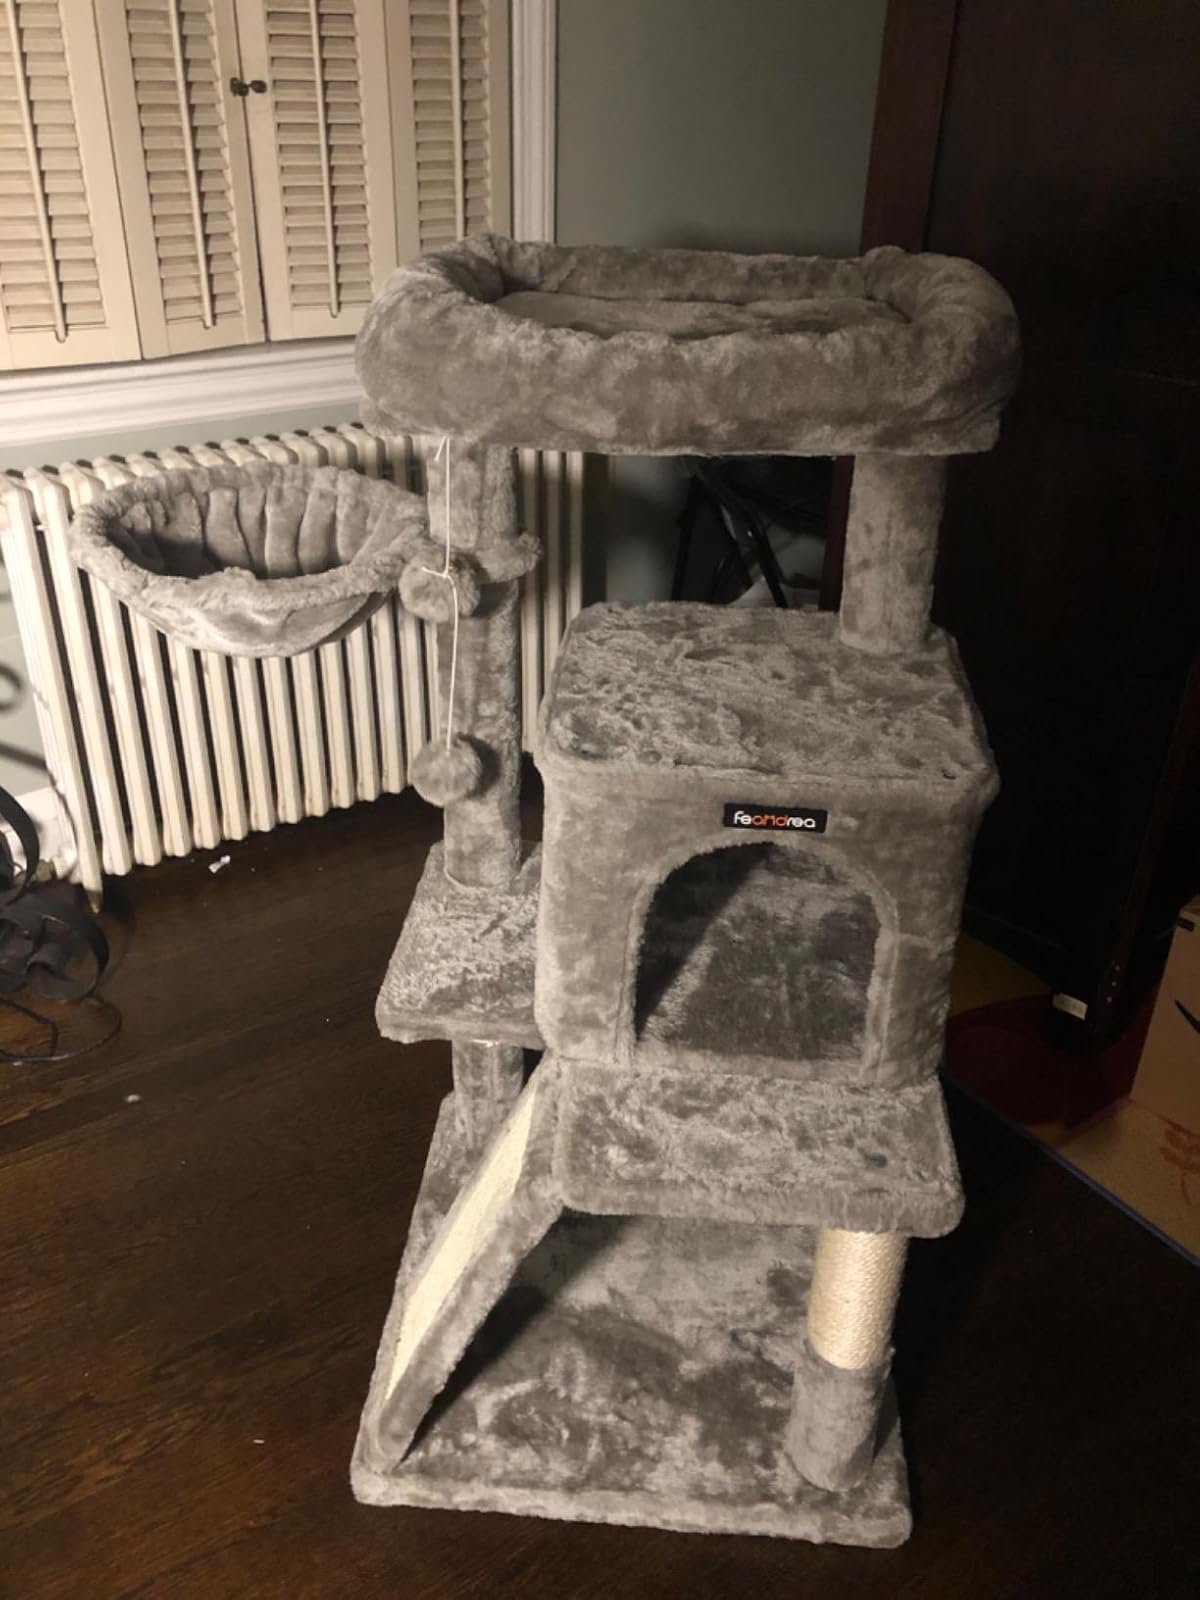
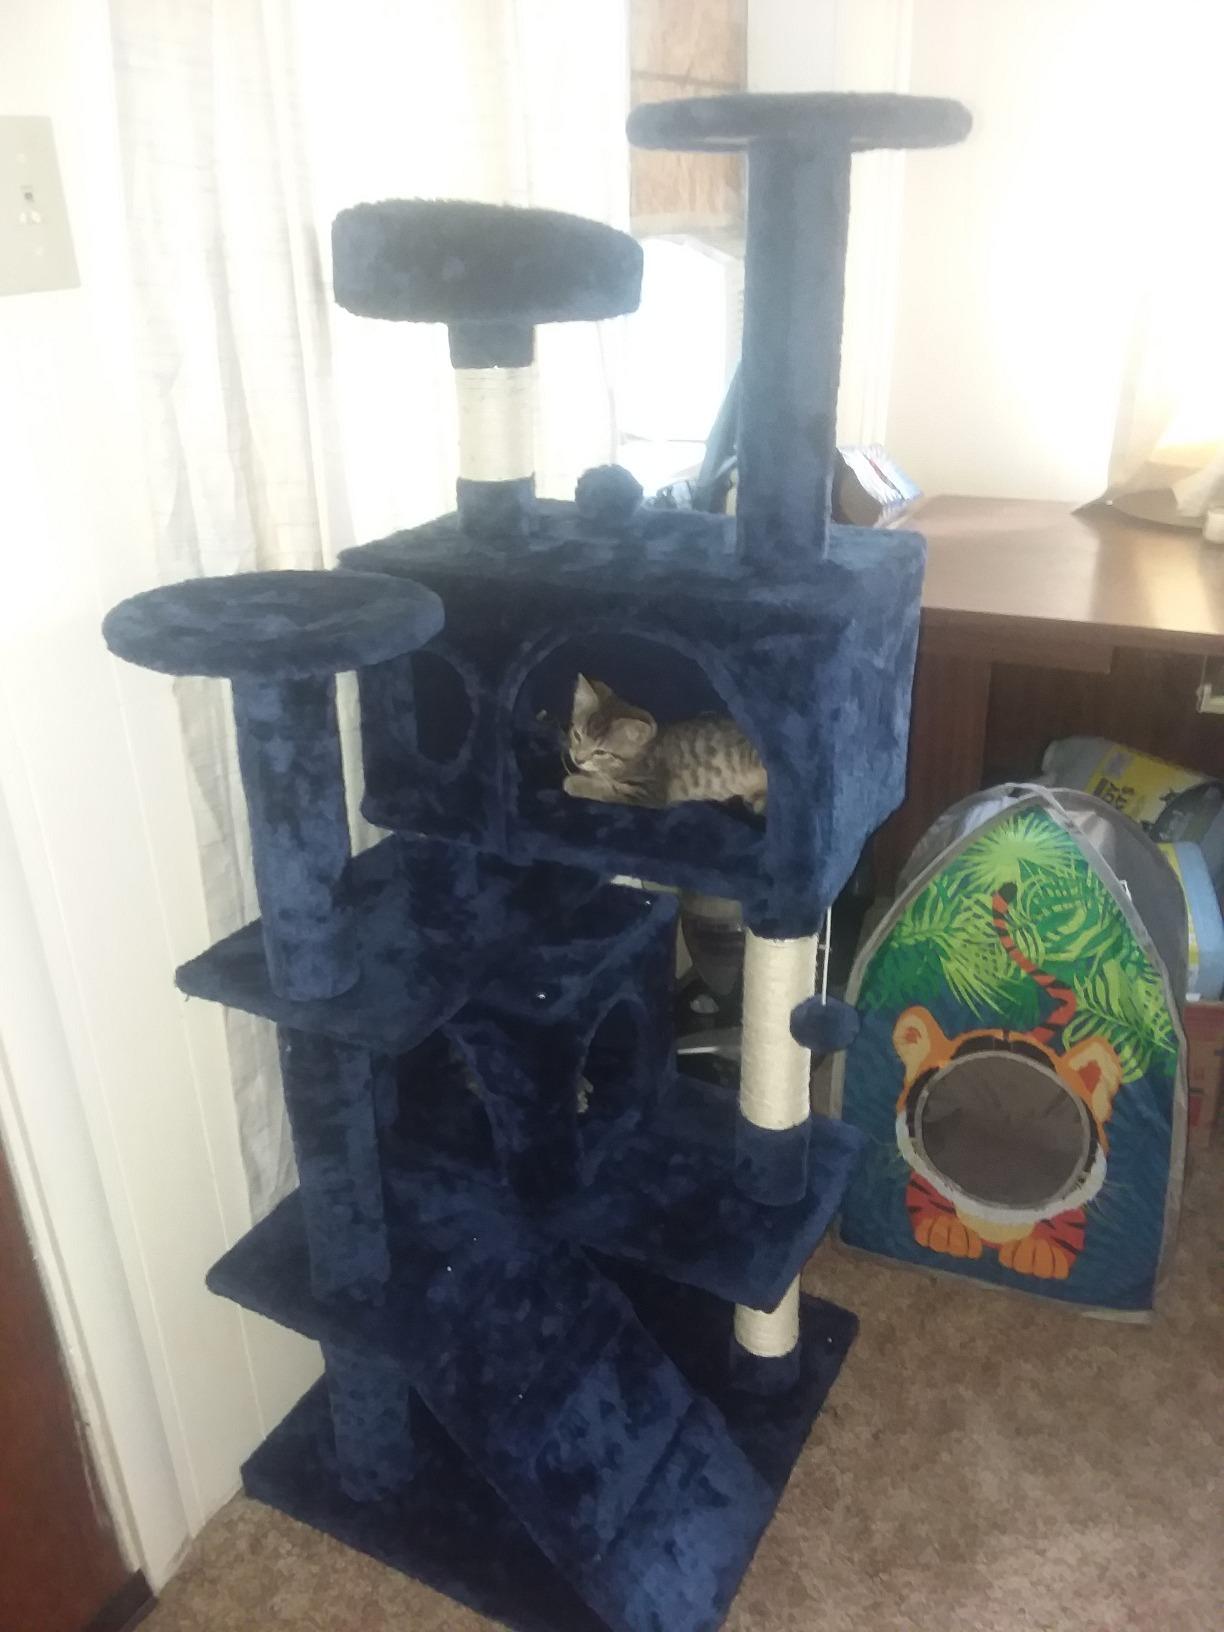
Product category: items_cat tree
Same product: no